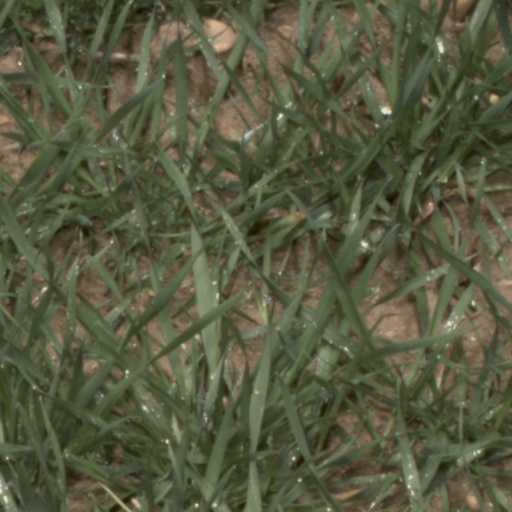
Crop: wheat